Ivan Filipović (teacher)

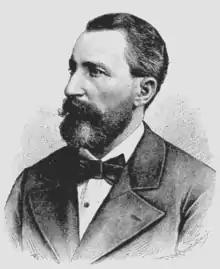
Ivan Filipović in 1892

Ivan Filipović (24 July 1823 – 28 October 1895) was a Croatian teacher, writer and lexicographer.